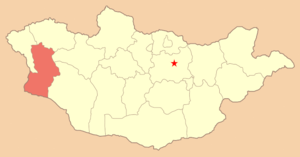
Khovd (provins)
Khovd, Chovd eller Hovd er en provins i det vestlige Mongoliet. Den har totalt 86 831 indbyggere og et areal på 76 100 km². Provinsens hovedstad Khovd.